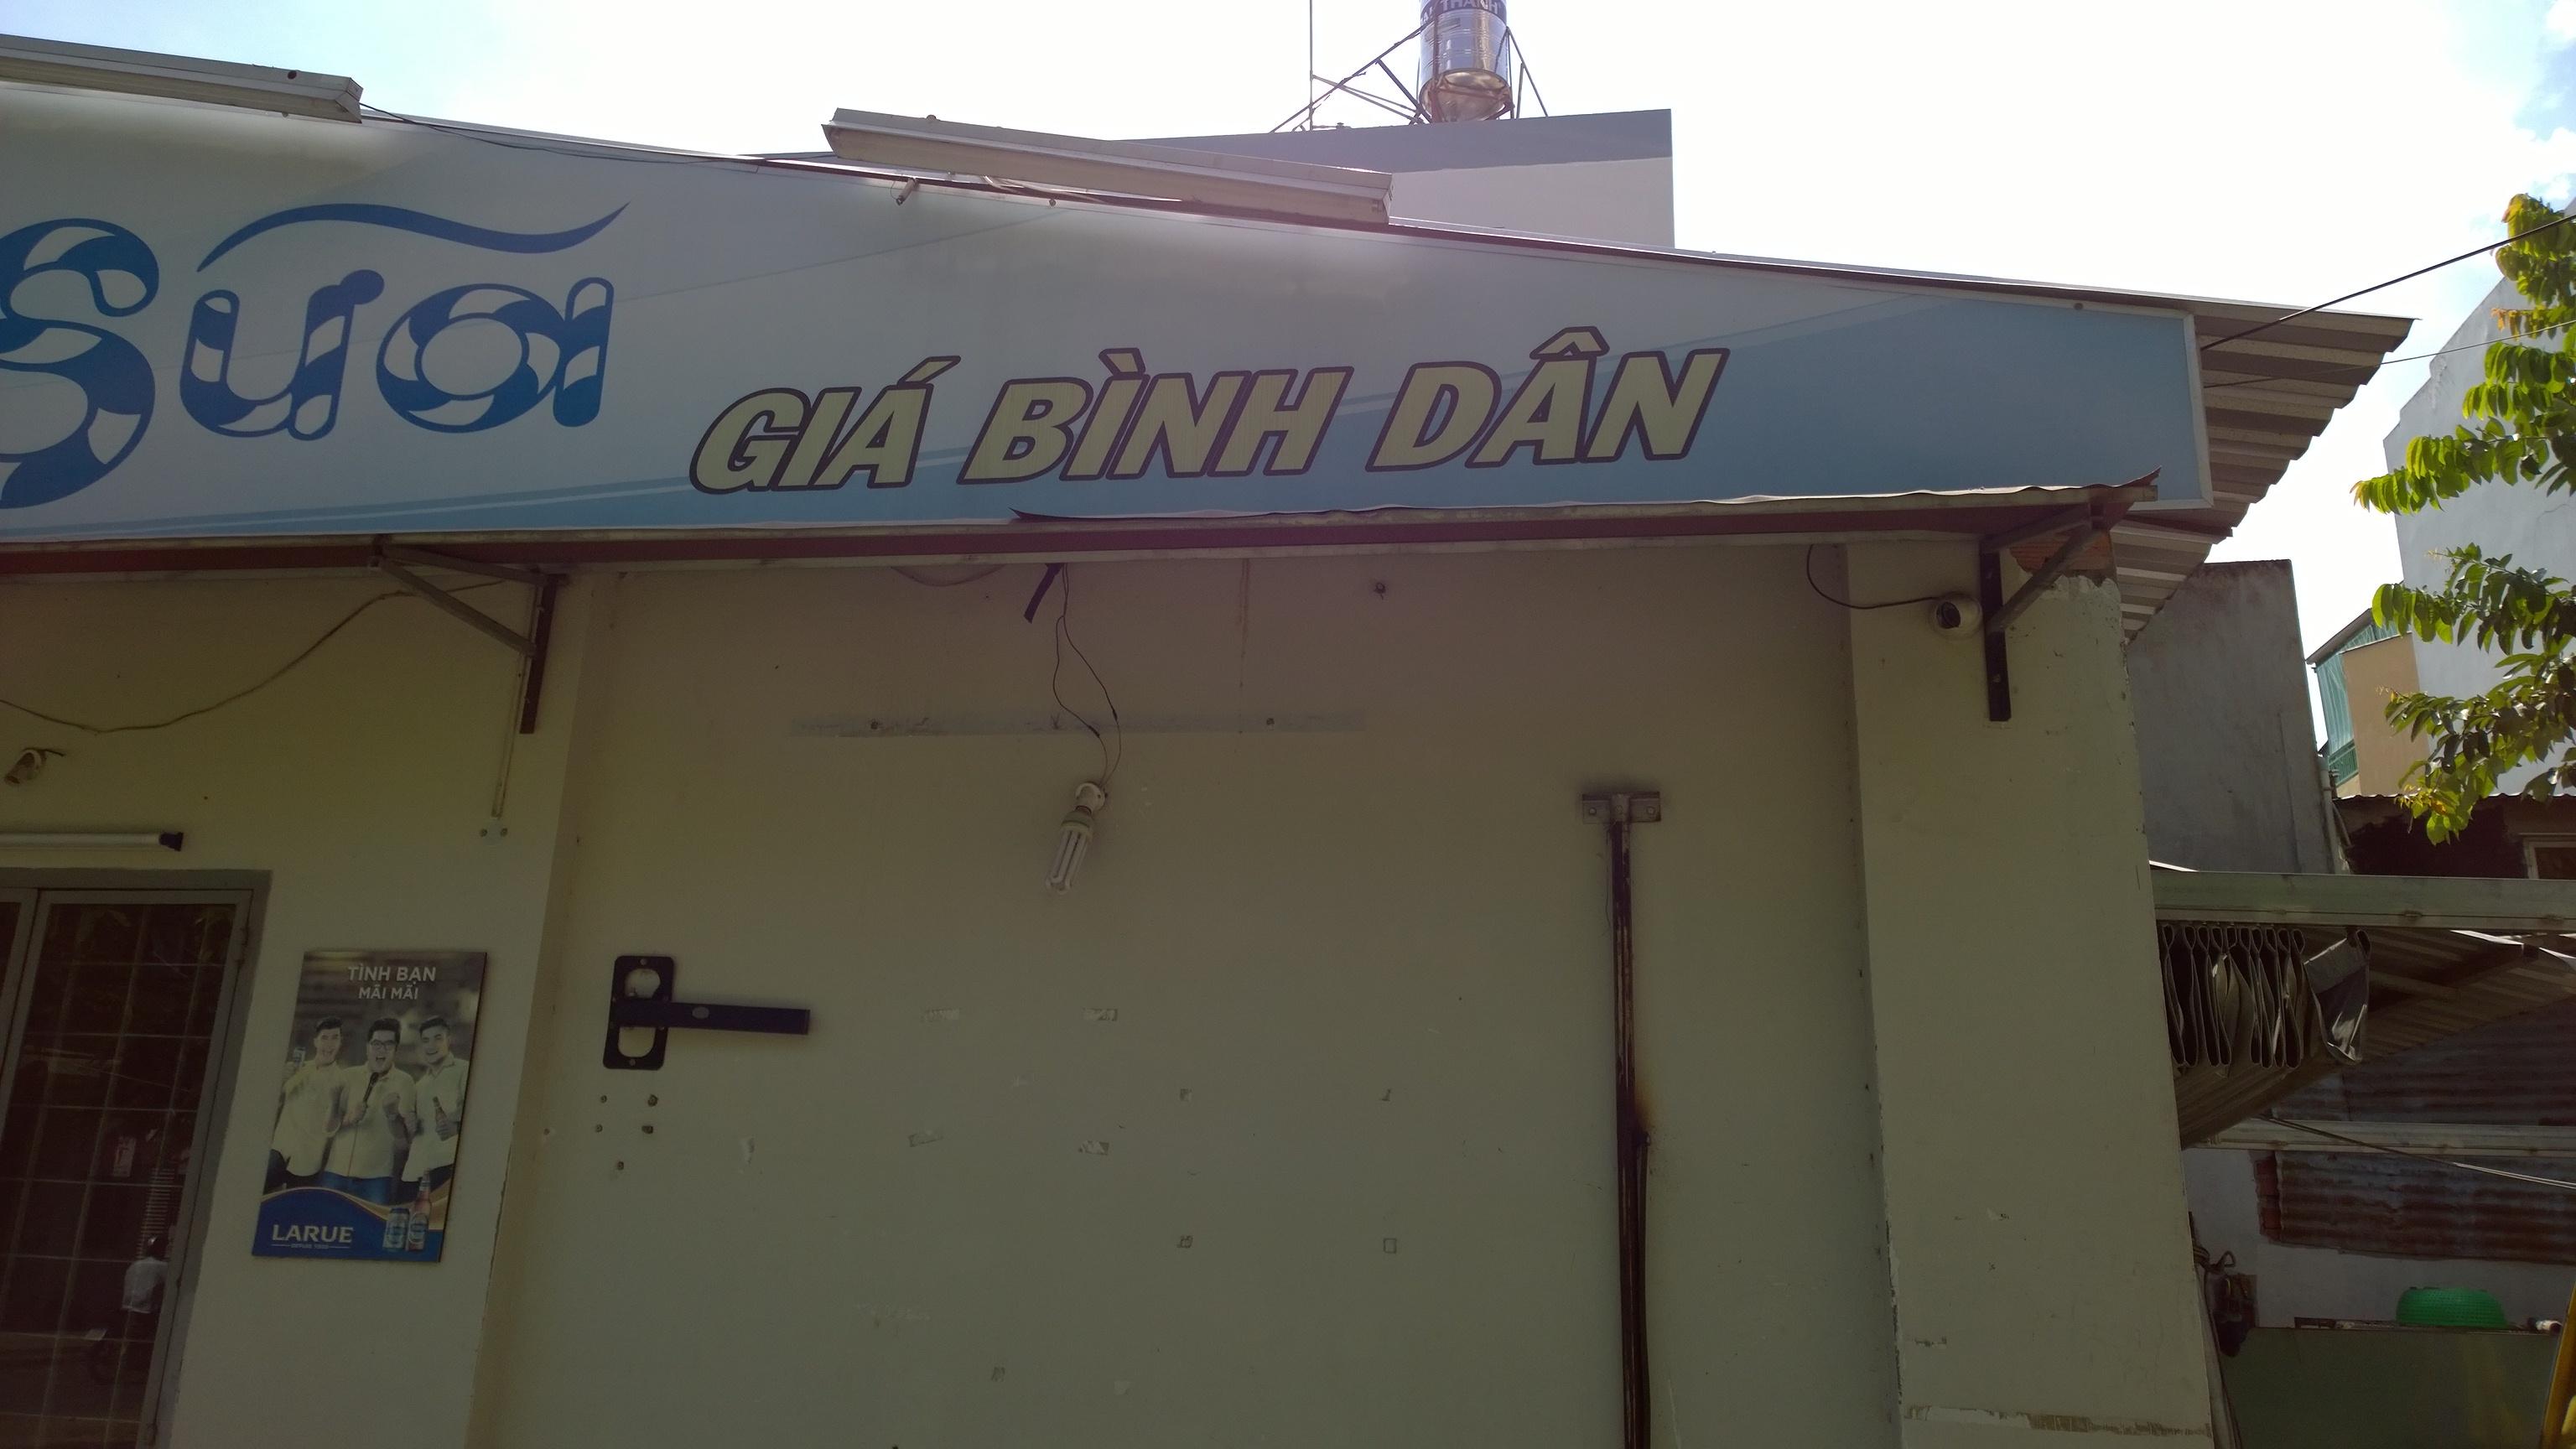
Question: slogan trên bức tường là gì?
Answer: tình bạn mãi mãi